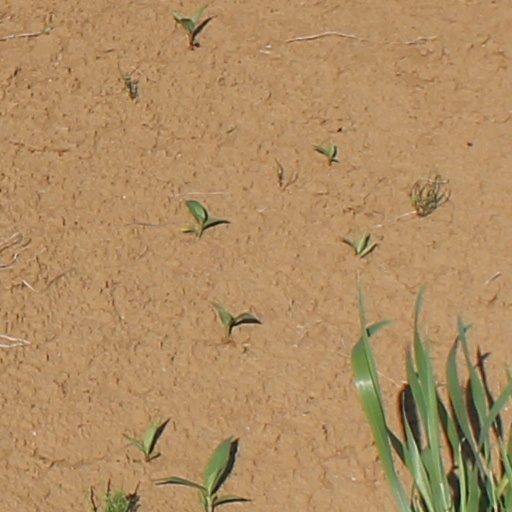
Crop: wheat